Plocamium cartilagineum

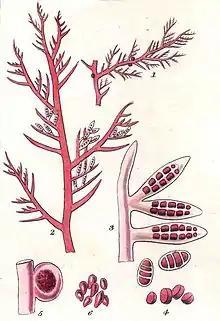
Plocamium cartilagineum Miller

"Plocamium cartilagineum" is an erect red alga growing to 10 cm in length. The main axes is flattened with regular flattened branches on both sides. The branches are long and short alternately, the short ones on one side are opposite the longer on the other side. These longer branches bear two or three short curved branches in series, comb-like. The plants are fully corticated. This branching pattern is similar to "Plocamium lyngyanum" and "Plocamium maggsiae" the other European species which have only recently been distinguished.